Government of KwaZulu-Natal

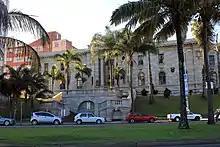
Durban seat of the KwaZulu-Natal Division of the High Court of South Africa

The King of the Zulu Nation (IsiZulu: "Ingonyama yamaZulu" and "Isilo Samabandla" or simply "Ingonyama" and "Isilo") is the ceremonial figurehead of the province and the paramount leader of the Zulu people and head of the Zulu royal family. The reigning monarch is His Majesty, King Misuzulu kaZwelithini, who succeeded the late King Goodwill Zwelithini in 2022. His main official residence is the Kwakhangelamakengane Royal Palace in Nongoma.